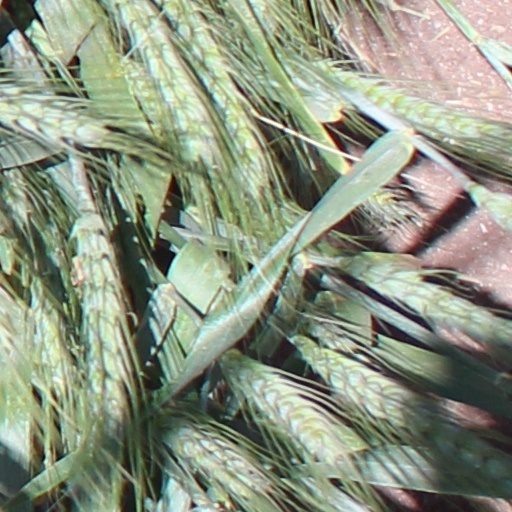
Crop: wheat